Rudolf Kortokraks

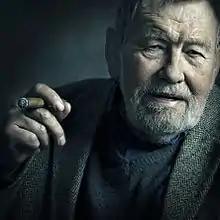
Rudolf Kortokraks, 2005, by Stefan Zenzmaier

Rudolf Kortokraks (8 July 1928 – 11 September 2014) was a German painter from Ludwigshafen, Rhein. His paintings depict still life (particularly flowers), landscapes, cities and portraits. Kortokraks attended an art school in Graz in 1941, and moved to the Worpswede artist colony in 1949, where he first took part in exhibitions. He had his first one-man exhibition in 1951.